Habibullāh Kalakāni

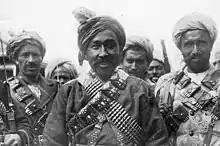
Kalakani with followers

The powerful Pashtun tribes, including the Ghilzai, who had initially supported him against Amanullah, chafed under rule by a non-Pashtun. When Amanullah's last feeble attempt to regain his throne failed, those next in line were the Musahiban brothers. They were also from the Mohammedzai and Barakzai family trees, and their great-grandfather was an older brother of Dost Mohammad.